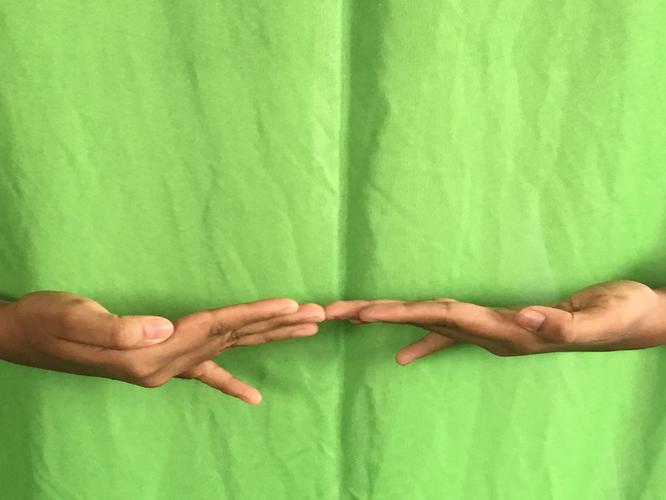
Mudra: Khatva
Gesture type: double_hand